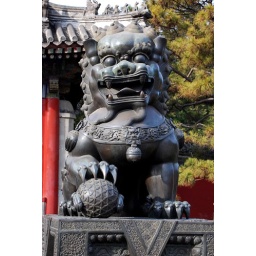
Lion at the Summer Palace. it's the male, because it's got a ball under its paw. Females have a cub under theirs.